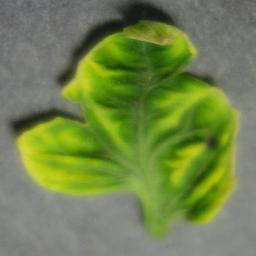
Label: Tomato___Tomato_Yellow_Leaf_Curl_Virus